2010 Thai political protests

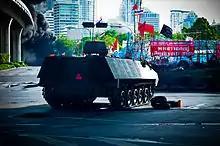
A Type 85 AFV prepares to assault the Red Shirt barricade at Sala Daeng intersection, 19 May 2010

On 23 April, Red Shirt leader Veera Musikapong offered to end the protests if the government agreed to dissolve parliament within 30 days and hold elections within days. "If the government accepts and is open to the talks, we are ready to disperse to restore peace in the country," he said. He further implied that protest sites must not be attacked during any potential negotiations, and that an independent inquiry into the recent violence must be conducted. The offer marked a change from the protesters previous demand that parliament be dissolved immediately. After talking with the opposition, Abhisit rejected their offer saying "Because they use violence and intimidation I cannot accept this [offer]". "The 30-day ultimatum is not an issue," he added. "The dissolution [of parliament] must be done for the benefit of the entire country, not just for the Red Shirts, and it must be done at the right time." Abhisit promised to clear up the situation when he gave his weekly address on 25 April.